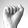
ASL letter: A